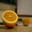
Label: orange